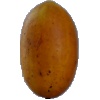
Label: Cucumber Ripe 2